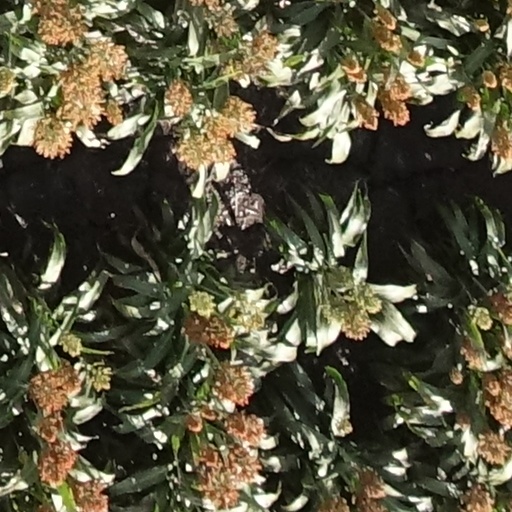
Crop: sorghum